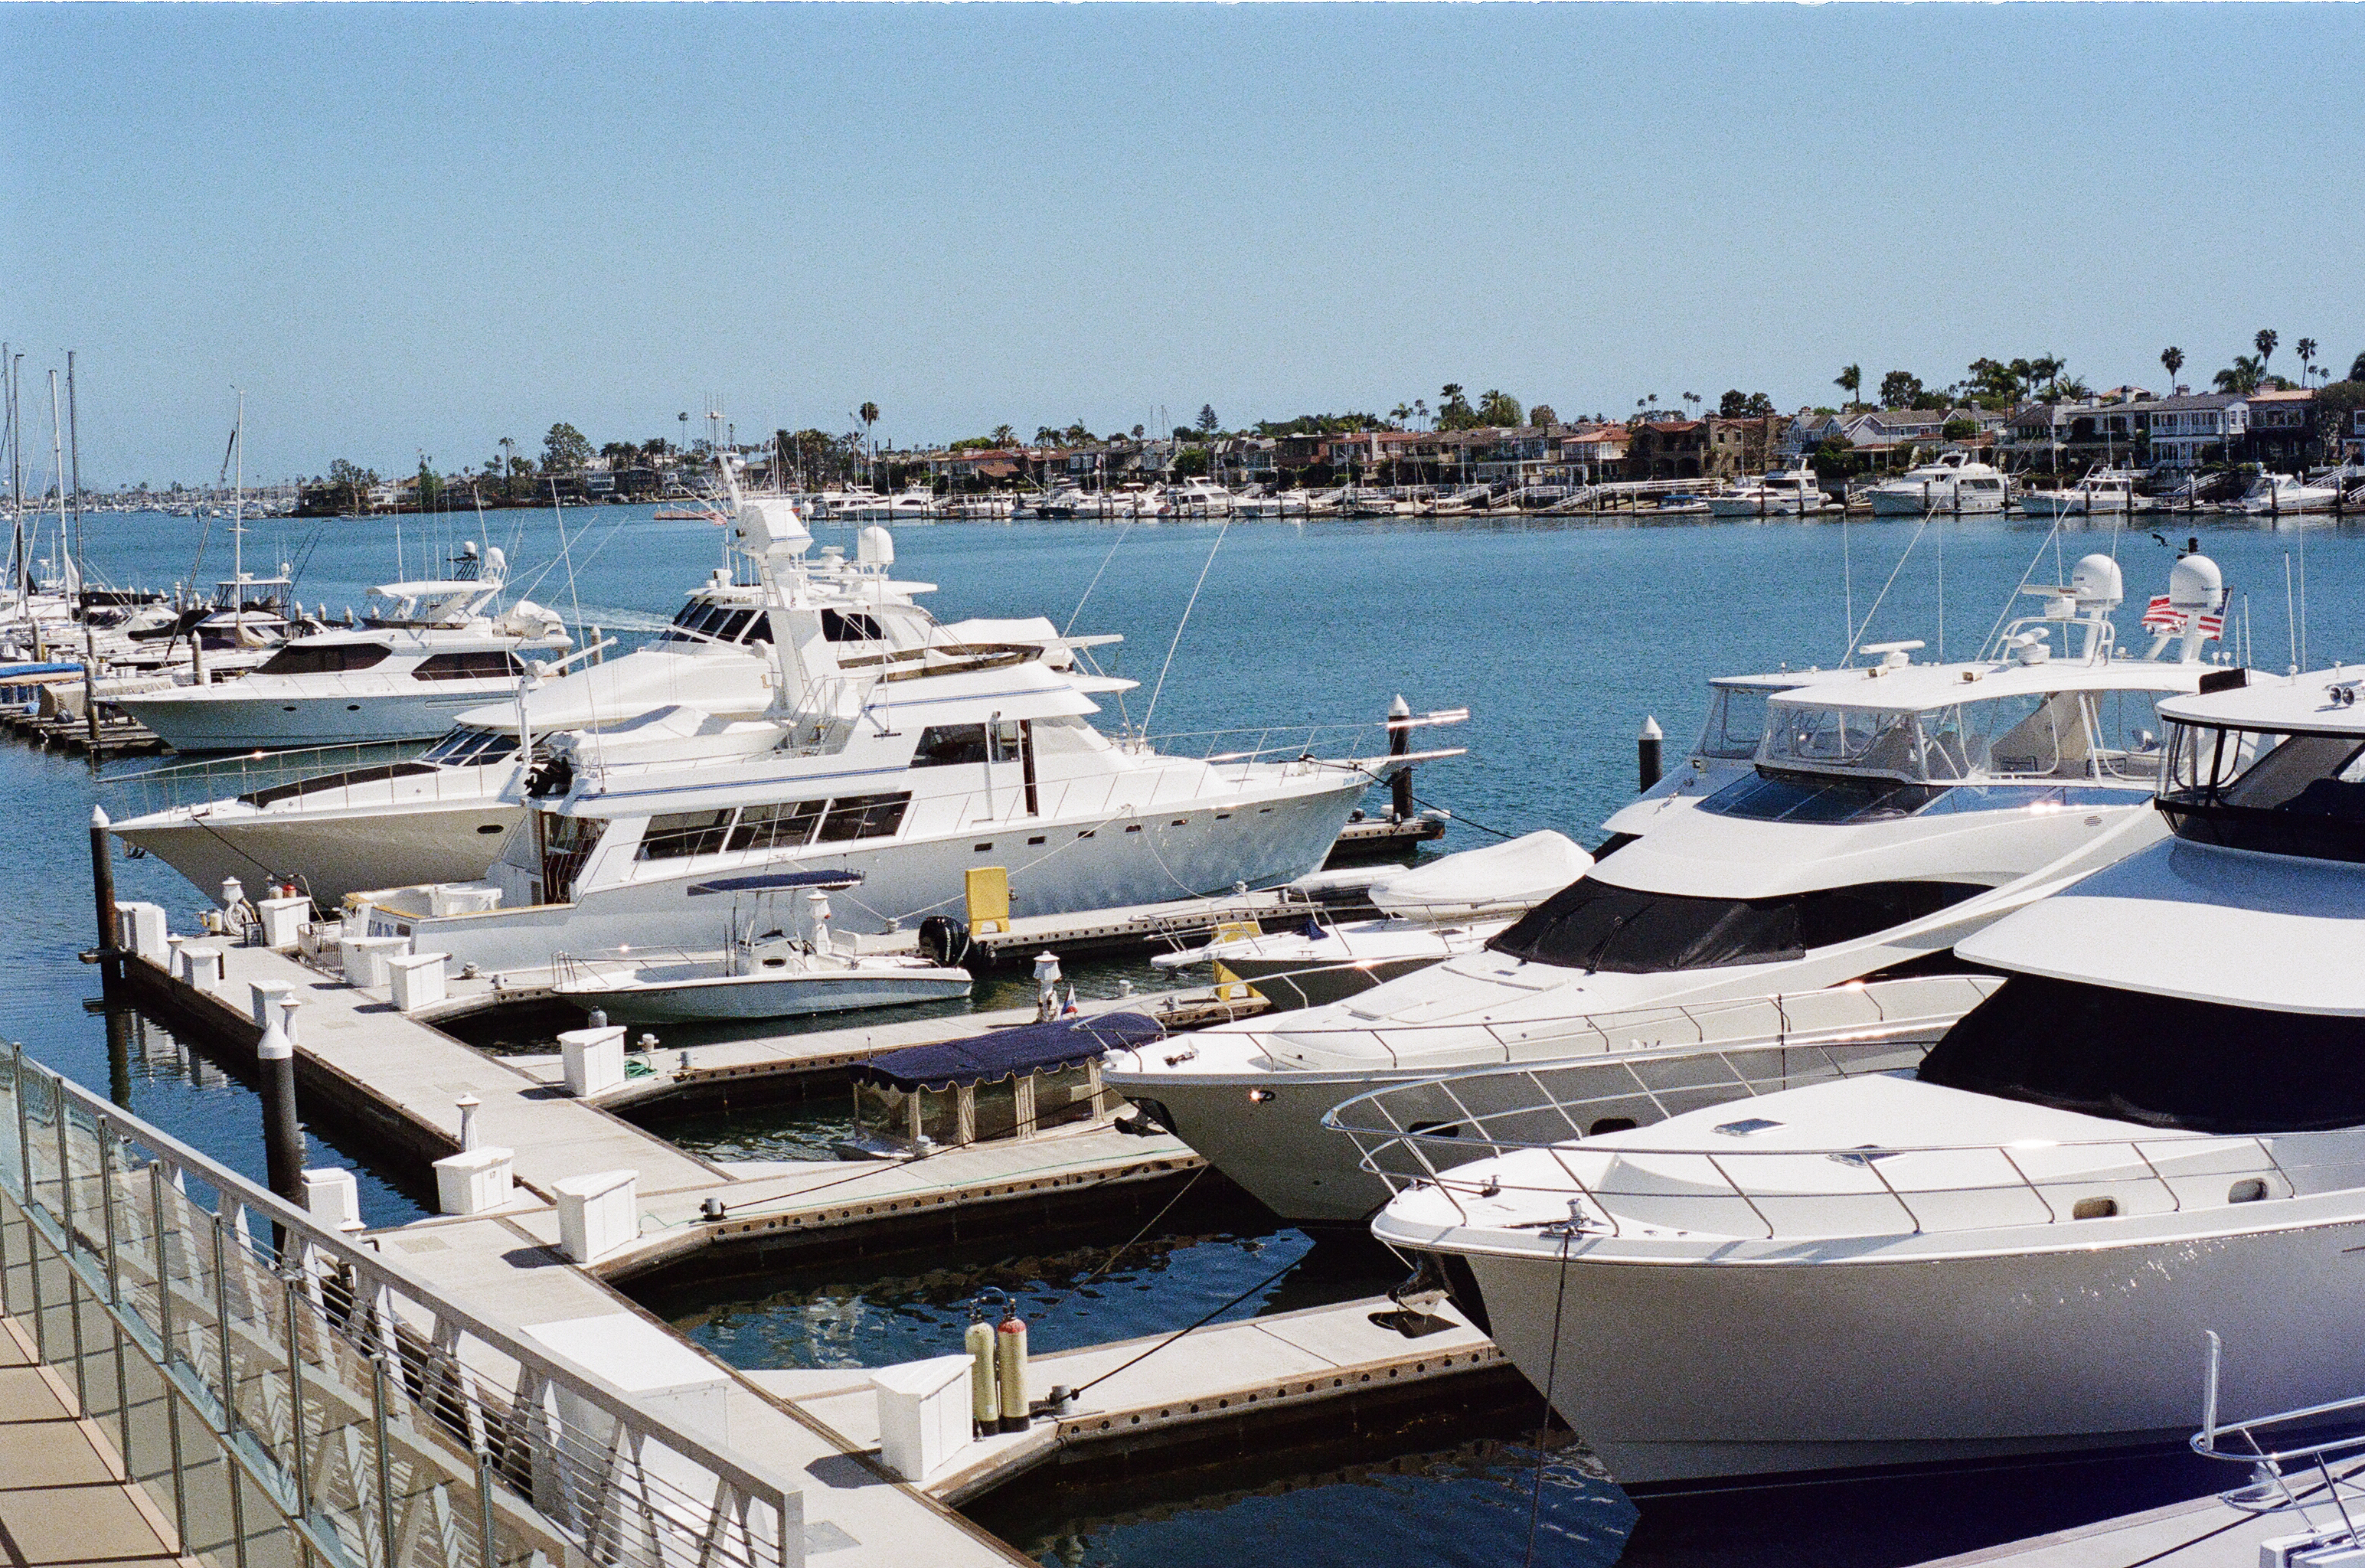
sea, dock, boat, ship, vehicle, yacht, harbor, harbour, marina, port, boats, watercraft, motorboats, yachts, passenger ship, luxury yacht